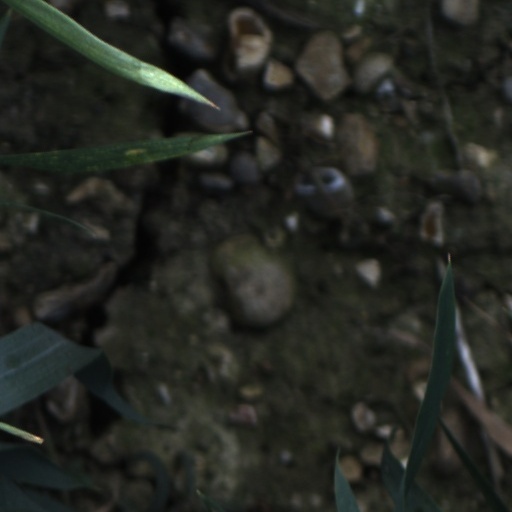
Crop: wheat